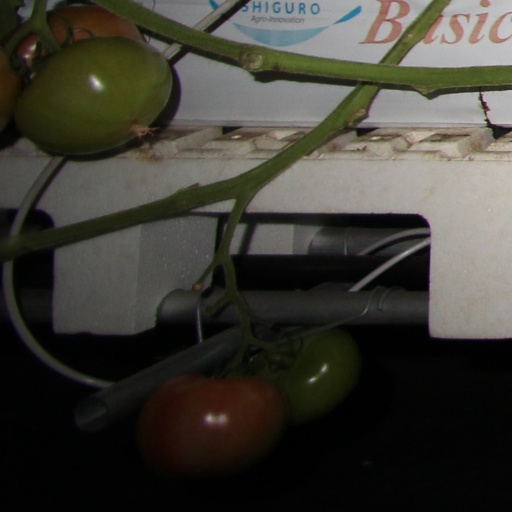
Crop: tomato